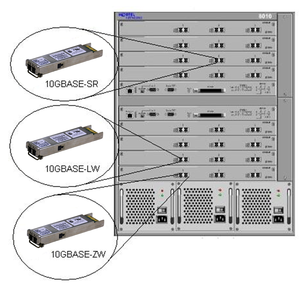
10 Gigabit Ethernet est une expression utilisée pour désigner une variété de technologies utilisée pour implémenter le standard IEEE 802.3 à des débits compris entre 1000 et 10 000 Mbit/s. Ces technologies basées sur des standards de câblage reposent sur des liaisons filaires à fibre optique ou à paire torsadée. Les standards de câblage sont définis dans les normes suivantes :